Robert G. W. Anderson

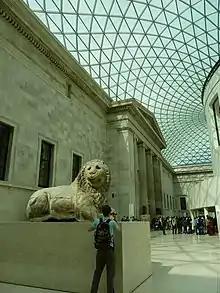
Queen Elizabeth II Great Court, British Museum

In 1992 Anderson joined the British Museum in London, where he was director from 1992 to 2002. Anderson oversaw the £100 million millennium project redevelopment of the British Museum's Queen Elizabeth II Great Court, designed by Norman Foster and opened by the Queen on 6 December 2000. Anderson was succeeded as director of the British Museum in 2002 by Neil MacGregor.